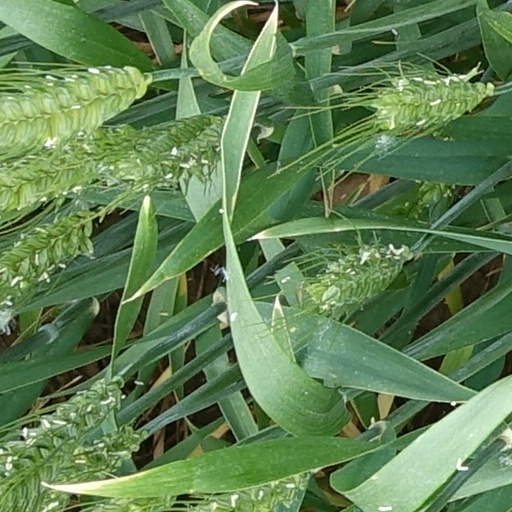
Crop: wheat